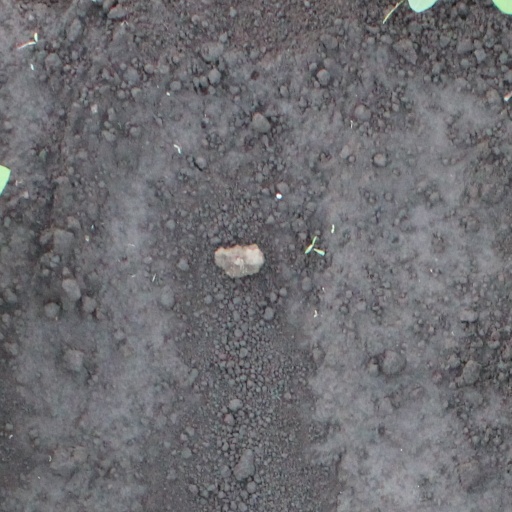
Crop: soybean